German horn

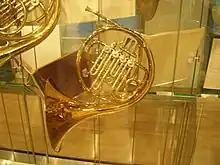
German horn by Gebrüder Alexander, model 90 in B/A, Mainz (c. 1950)

The German horn is a brass instrument made of tubing wrapped into a coil with a flared bell, and in bands and orchestras is the most widely used of three types of horn, the other two being the French horn (in the less common, narrower meaning of the term) and the Vienna horn. Its use among professional players has become so universal that it is only in France and Vienna that any other kind of horn is used today. A musician who plays the German horn is called a horn player (or less frequently, a hornist). The word "German" is used only to distinguish this instrument from the now-rare French and Viennese instruments. Although the expression "French horn" is still used colloquially in English for any orchestral horn (German, French, or Viennese), since the 1930s professional musicians and scholars have generally avoided this term in favour of just "horn". Vienna horns today are played only in Vienna, and are made only by Austrian firms. German horns, by contrast, are not all made by German manufacturers (e.g., Paxman in London; Conn in the US), nor are all French-style instruments made in France (e.g., Reynolds, during the 1940s and 50s in the US).